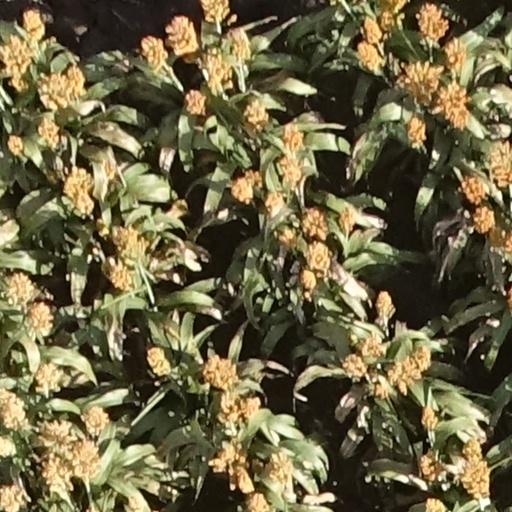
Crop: sorghum